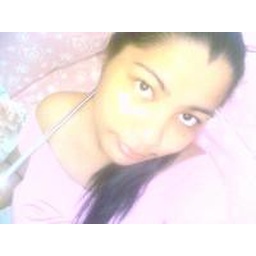
girl in pink